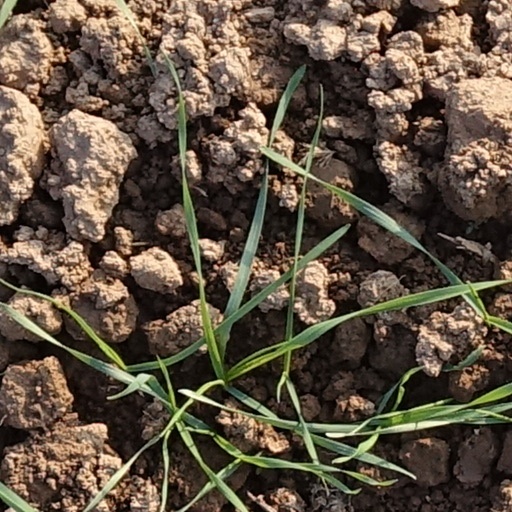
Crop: wheat